Raphael (archangel)

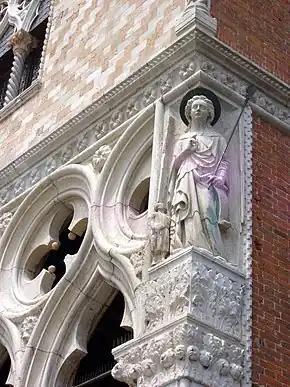

The New Testament names only two archangels, Michael and Gabriel (Luke 1:9–26; Jude 1:9; Revelation 12:7), but Raphael, because of his association with healing, became identified with the unnamed angel of John 5:1–4 who periodically stirred the pool of Bethesda "[a]nd he that went down first into the pond after the motion of the water was made whole of whatsoever infirmity he lay under". The Catholic Church accordingly links Raphael with Michael and Gabriel as saints whose intercession can be sought through prayer.